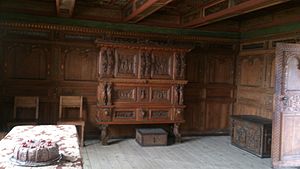
Aalborgstuen
Aalborgstuen fra 1602, Aalborg Historiske Museum
Aalborgstuen er en velbevaret panelstue i træ fra renæssancen, permanent udstillet på Aalborg Historiske Museum.